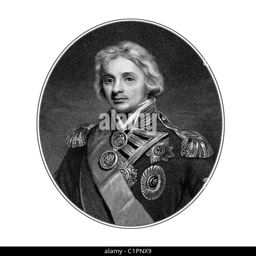
military commander from an engraving